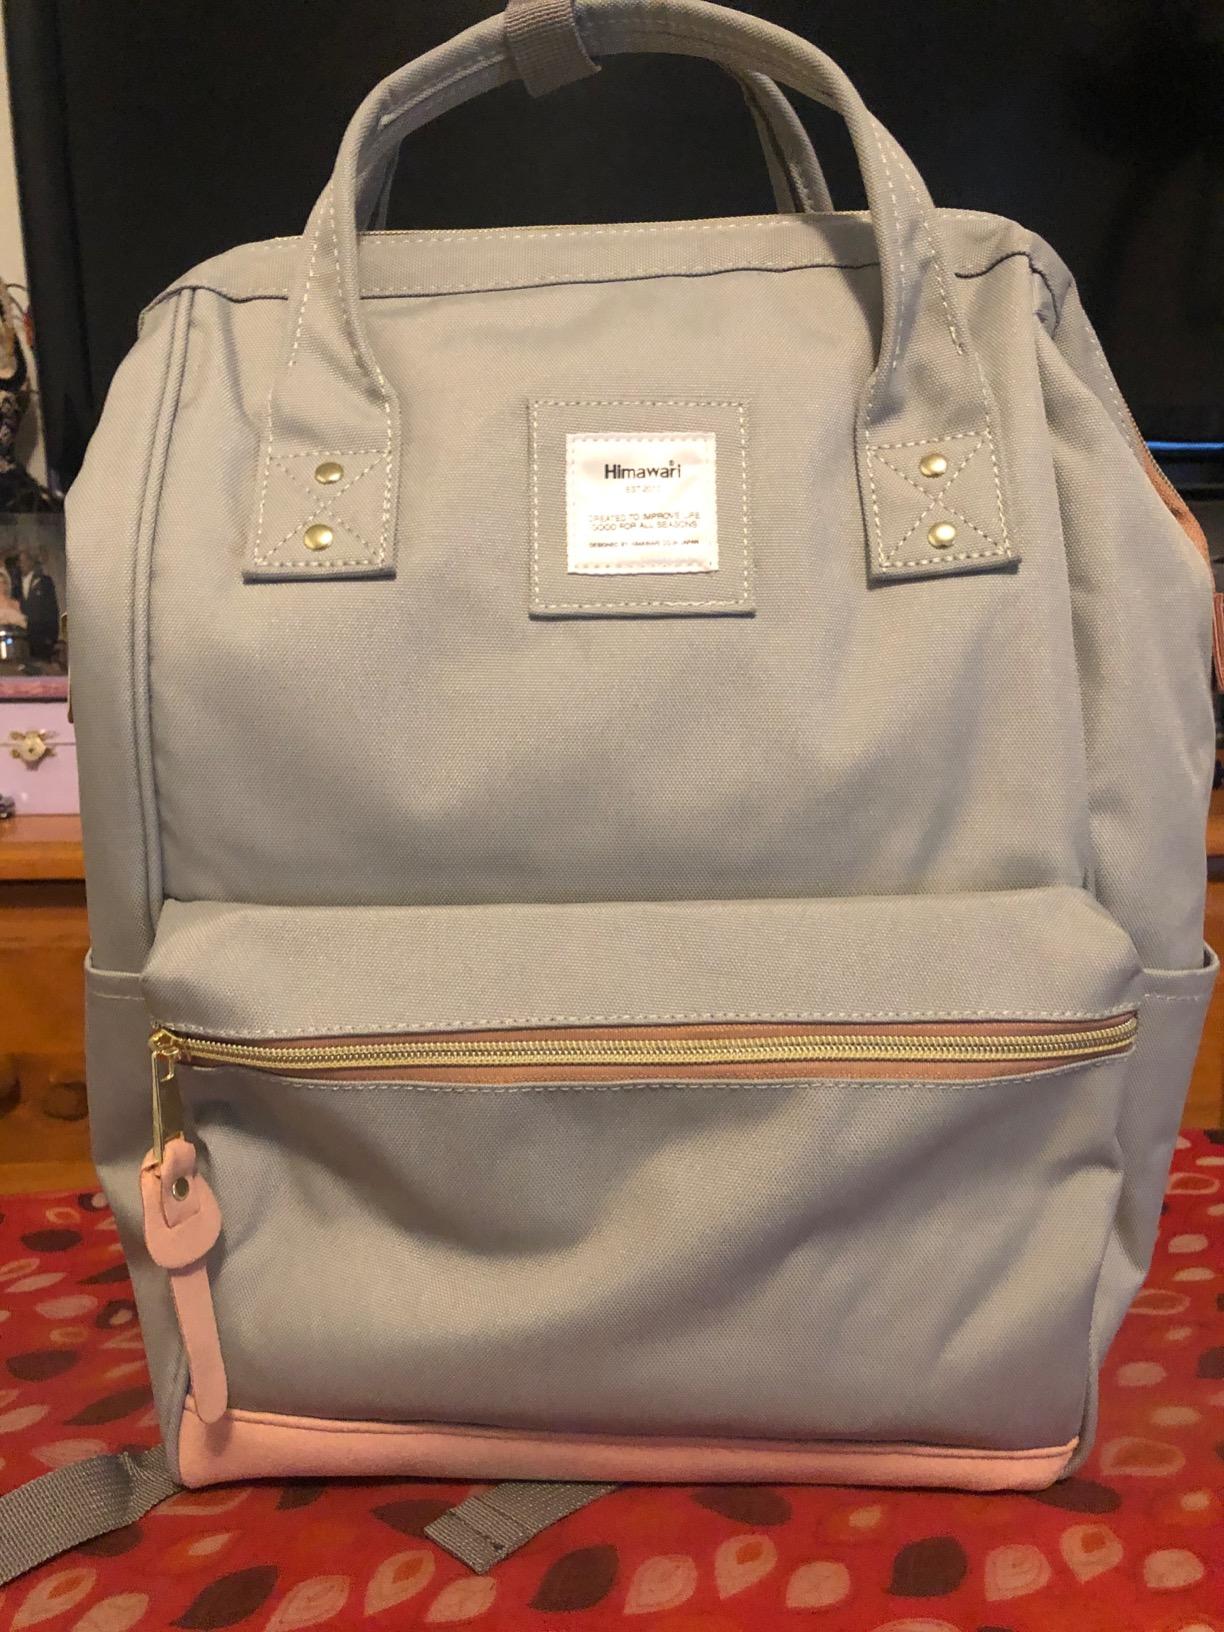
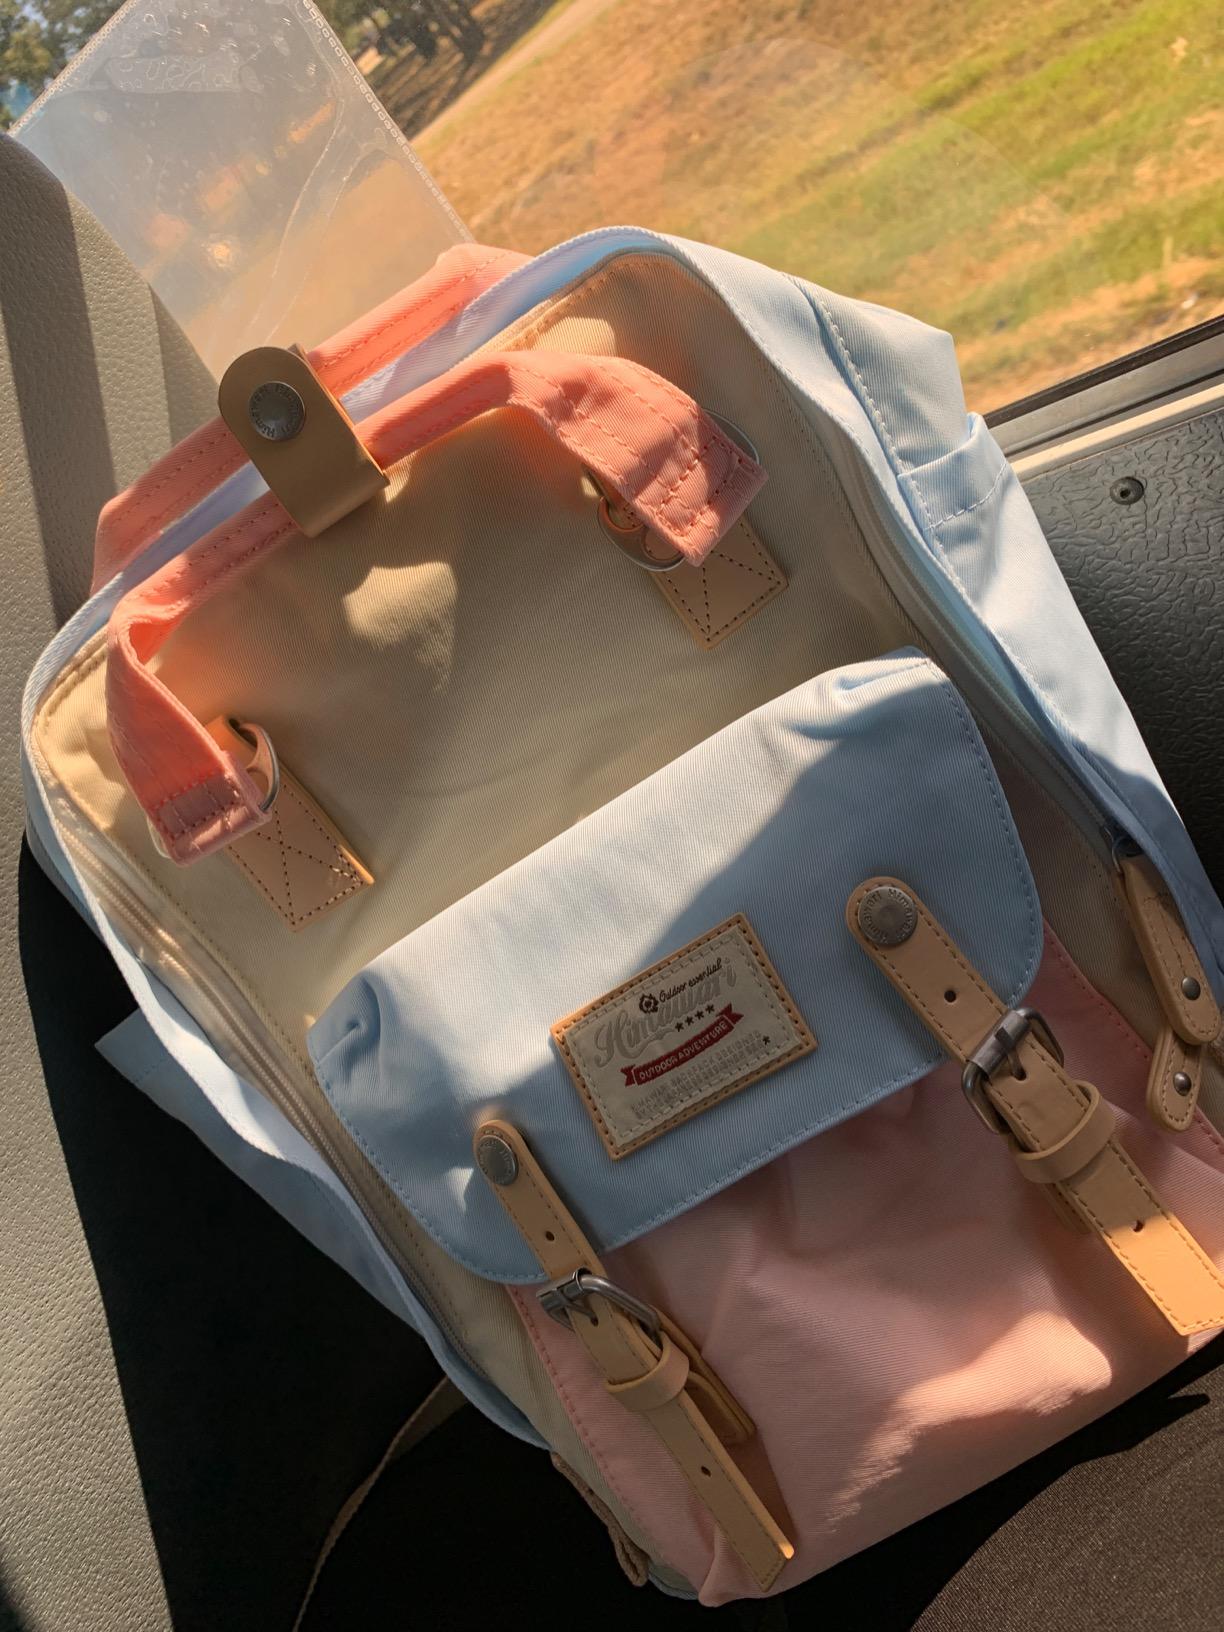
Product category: bag
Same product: no